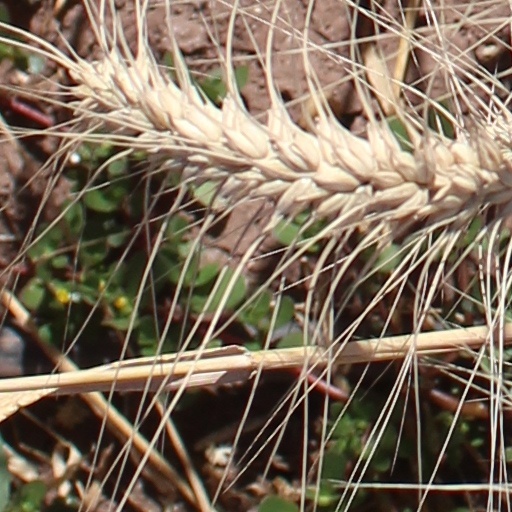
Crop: wheat